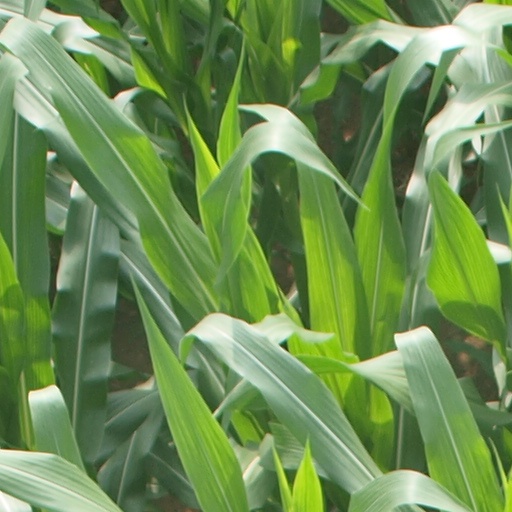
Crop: maize; corn